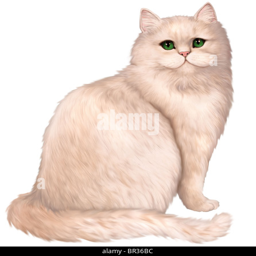
a white cat with green eyes